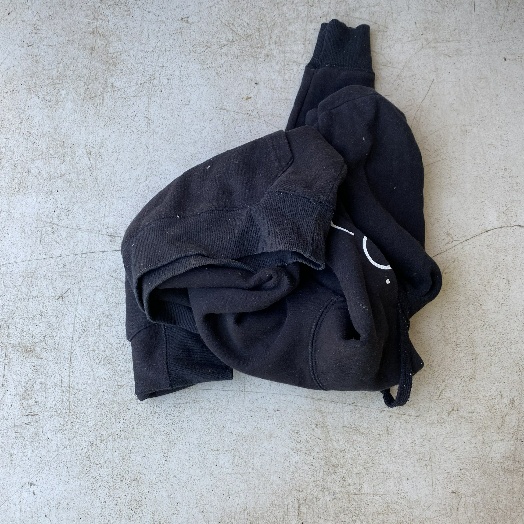
Label: Textile Trash